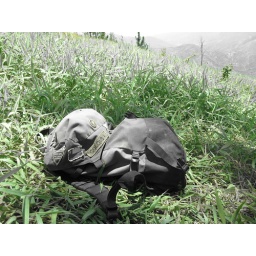
Jamaica mountain bike trail building crew.  Shane Mcausland in photos.